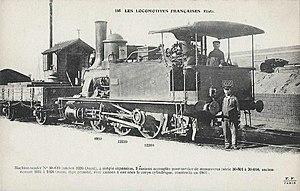
Les 030 T 1011 à 1114 étaient des locomotives-tender construites pour l'ancienne Compagnie des chemins de fer de l'Ouest.